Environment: real
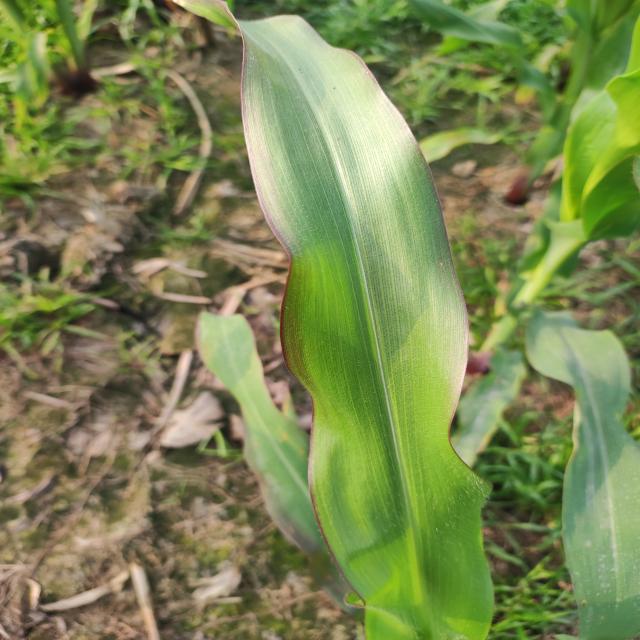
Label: phosphorus_deficiency